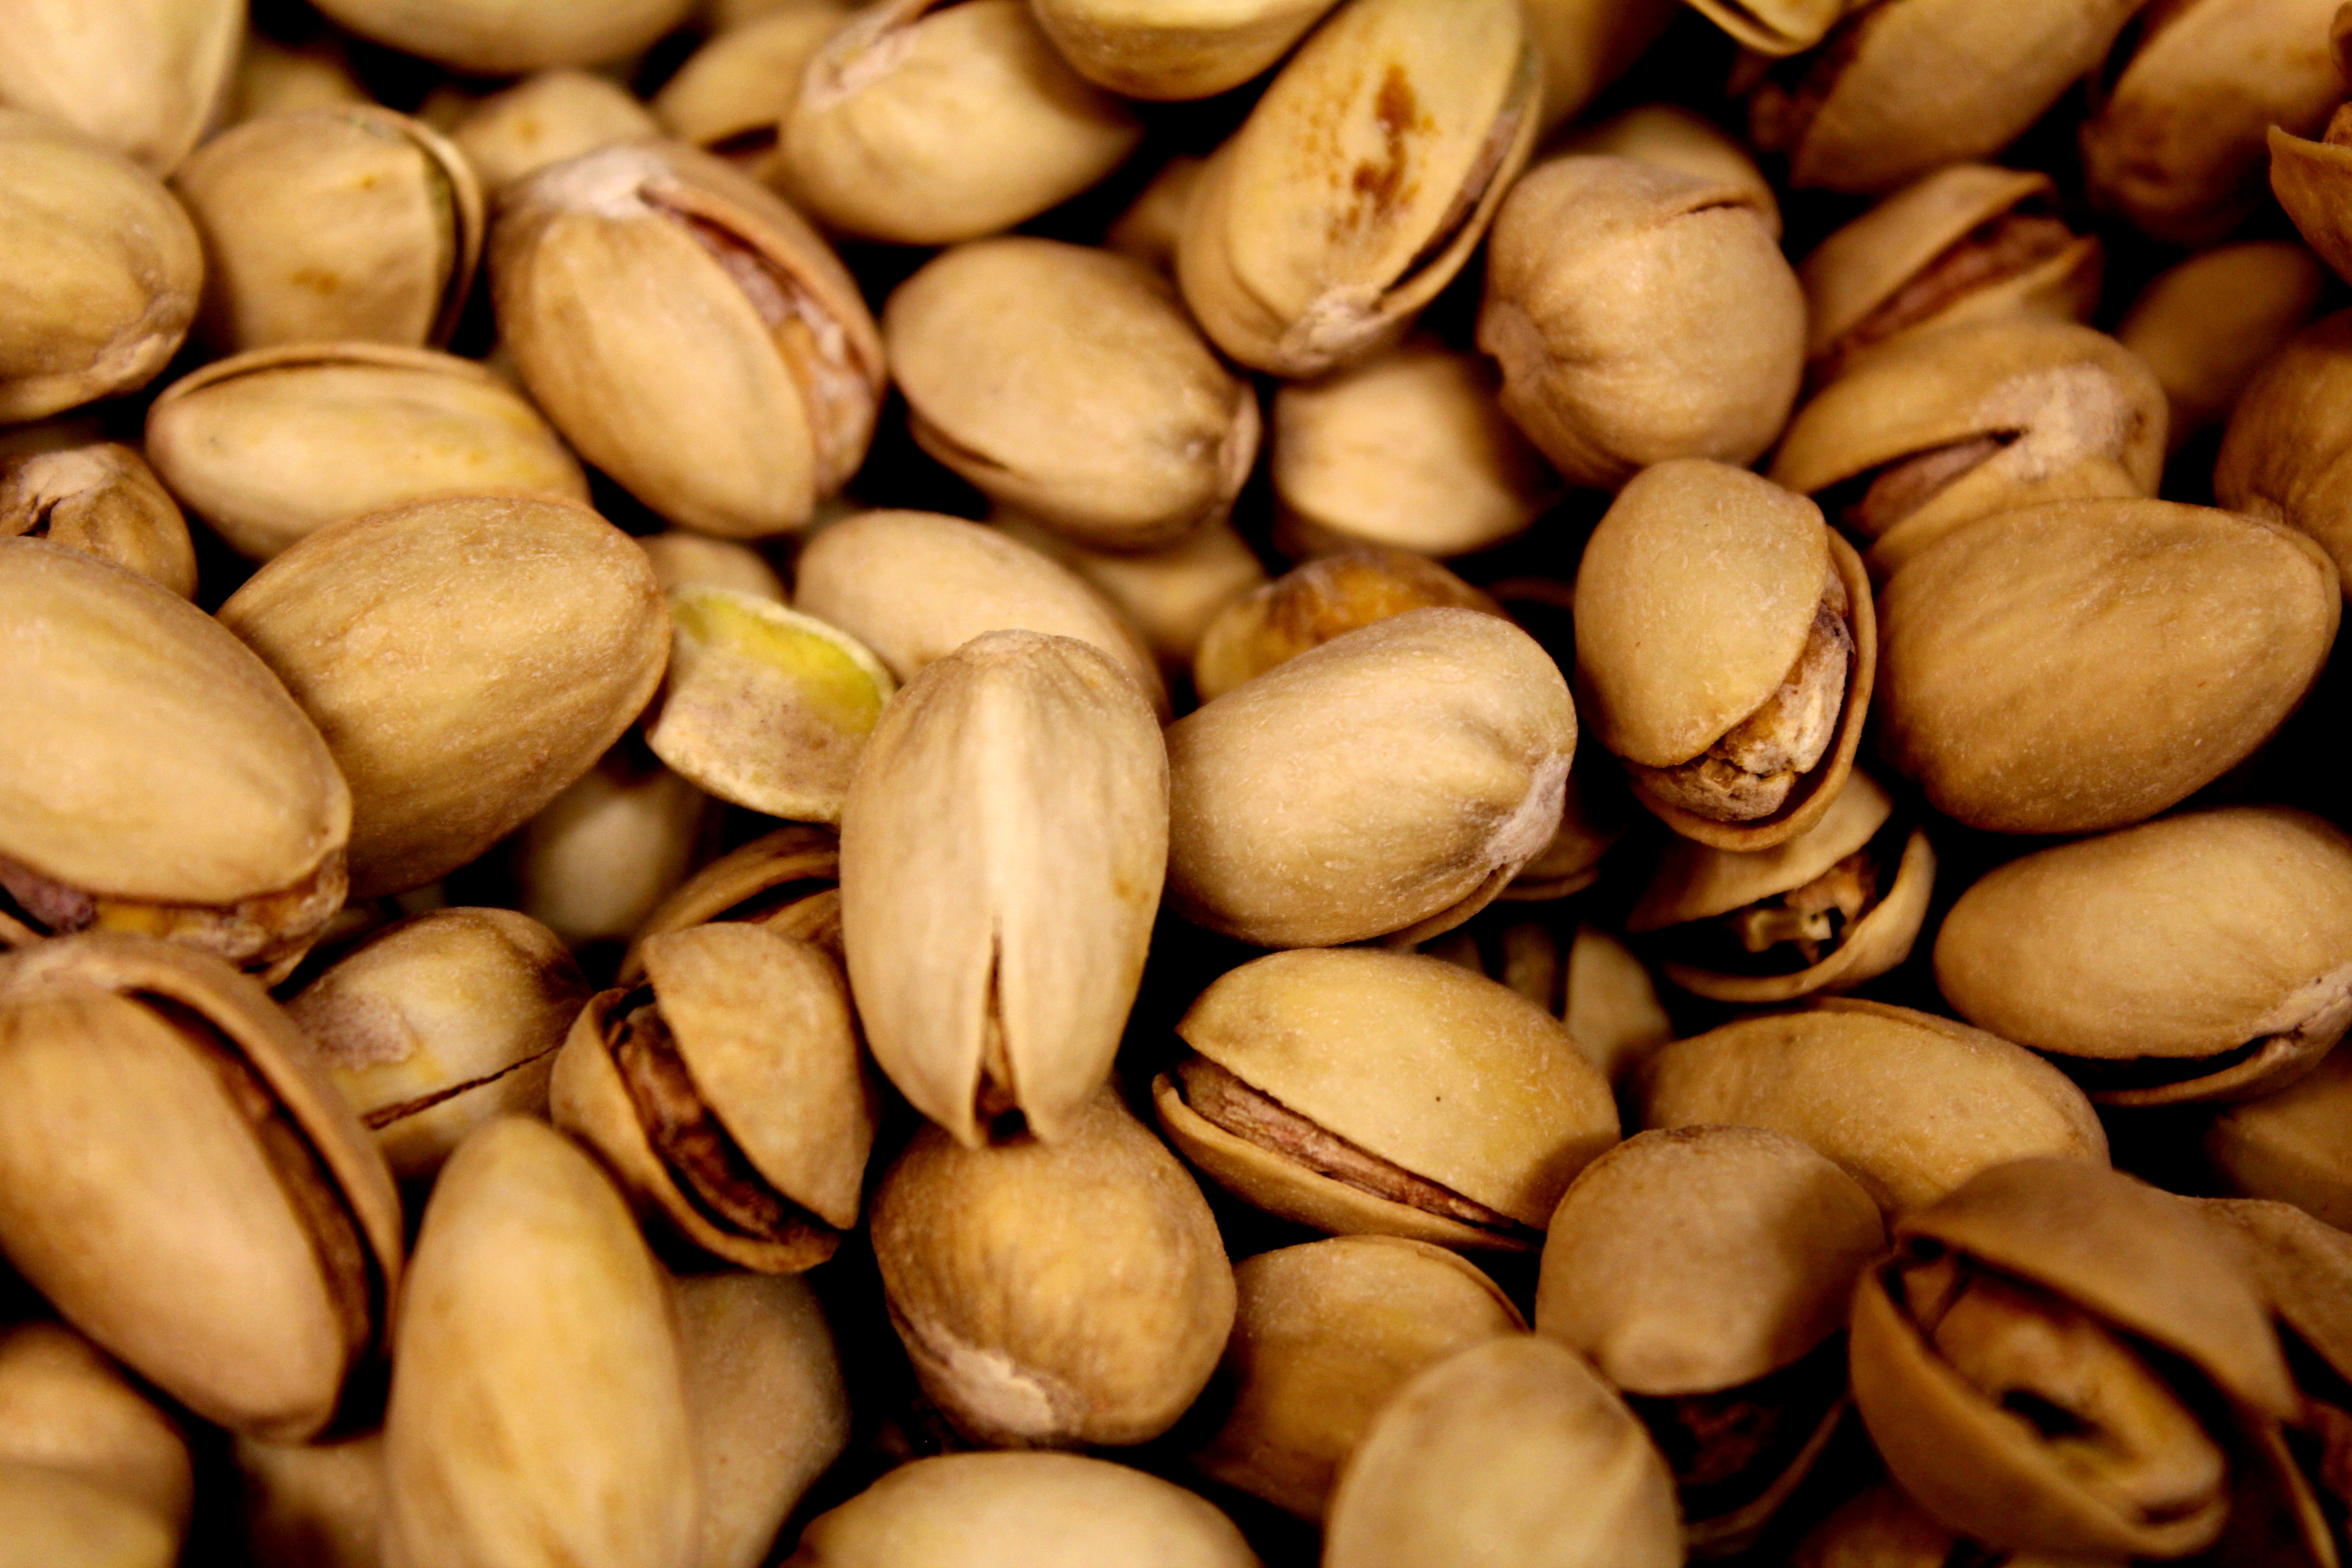
nature, plant, fruit, sweet, texture, ripe, meal, food, green, produce, vegetable, natural, fresh, nut, breakfast, healthy, snack, eat, delicious, homemade, nuts, eating, nutrition, tasty, vegan, vegetarian, fiber, pistachio, beans, vitamins, simplicity, dieting, flowering plant, nutrient, eating healthy, mix fruit, tasteful, healthy snacks, land plant, nuts seeds